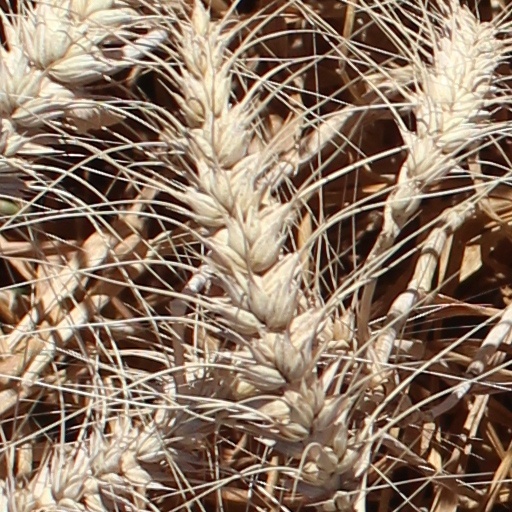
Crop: wheat